Random pulse-width modulation

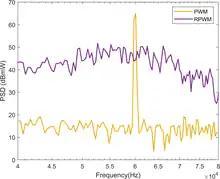
Comparison of the PSD of PWM vs RPWM signals

Among the different RPWM techniques, RFM (random frequency modulation) is the most common method of the three major types, used in many power converter topologies to pass the electromagnetic compatibility (EMC) test. In this type of modulation, the switching frequency of the PWM signal is varied randomly in order to spread the emitted noise of the power converters in which it is applied. RFM is very easy to implement and it offers significant reduction of the noise peaks compared to conventional PWM. However, application is limited to power converters which does not require fixed switching frequency for their normal operation. A greater degree of switching frequency variation can affect the proper functioning of the devices and components inside the power converter circuit.